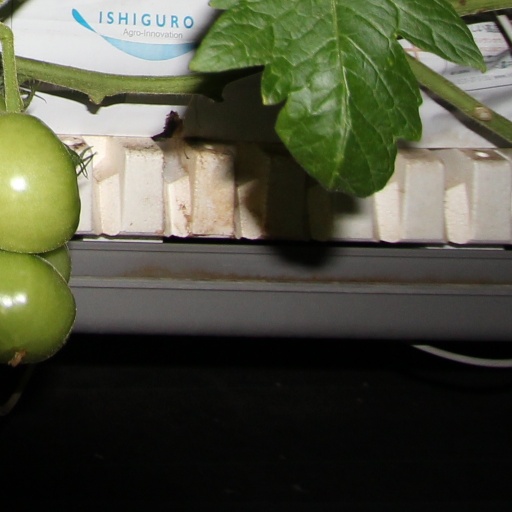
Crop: tomato